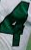
Number: 4